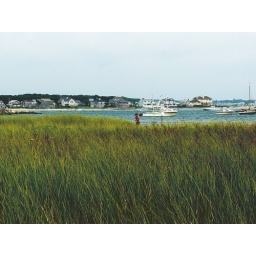
boy in the grass